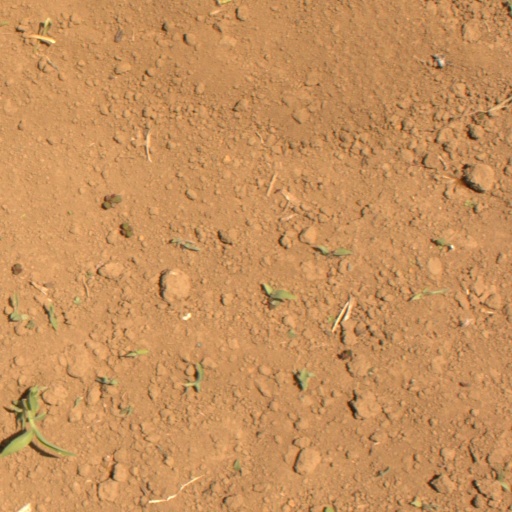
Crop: Jerusalem artichoke